Prabhas

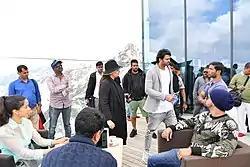
Prabhas on the sets of "Saaho"

In 2015, Prabhas played a dual role as Shivudu/Mahendra Baahubali and Amarendra Baahubali in S.S. Rajamouli's epic action drama "" (2015). With a budget of ₹180 crore ($28 million), it was the most expensive Indian film ever made at the time of release, and became a record-breaking box office success. The film eventually grossed over worldwide, making it the highest-grossing Telugu film and the second highest-grossing Indian film at that point. It is one of the highest-grossing Indian film to date. It received national and international acclaim, and started a new film movement called Pan-Indian films.